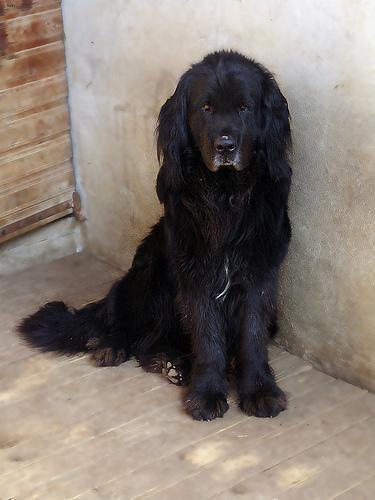
newfoundland